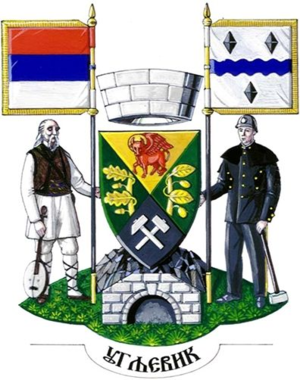
Ugljevik est une ville et une municipalité de Bosnie-Herzégovine située dans la République serbe de Bosnie. Selon les premiers résultats du recensement bosnien de 2013, la ville intra muros compte 4 155 habitants et la municipalité 16 538.
La municipalité est une unité administrative de la Bosnie-Herzégovine.